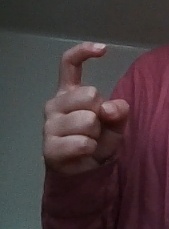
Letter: ra